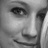
Emotion: happy